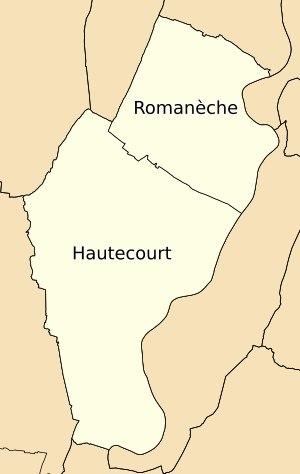
Hautecourt-Romanèche est une commune française, située dans le département de l'Ain en région Auvergne-Rhône-Alpes. La commune est née suite à la fusion d'Hautecourt et de Romanèche le 1ᵉʳ janvier 1973.